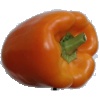
Label: orange_pepper